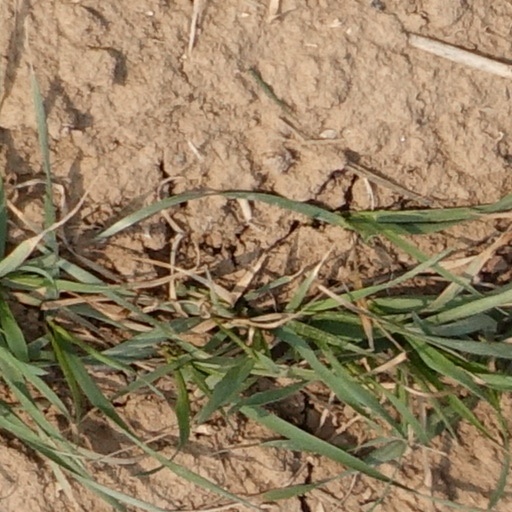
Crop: wheat